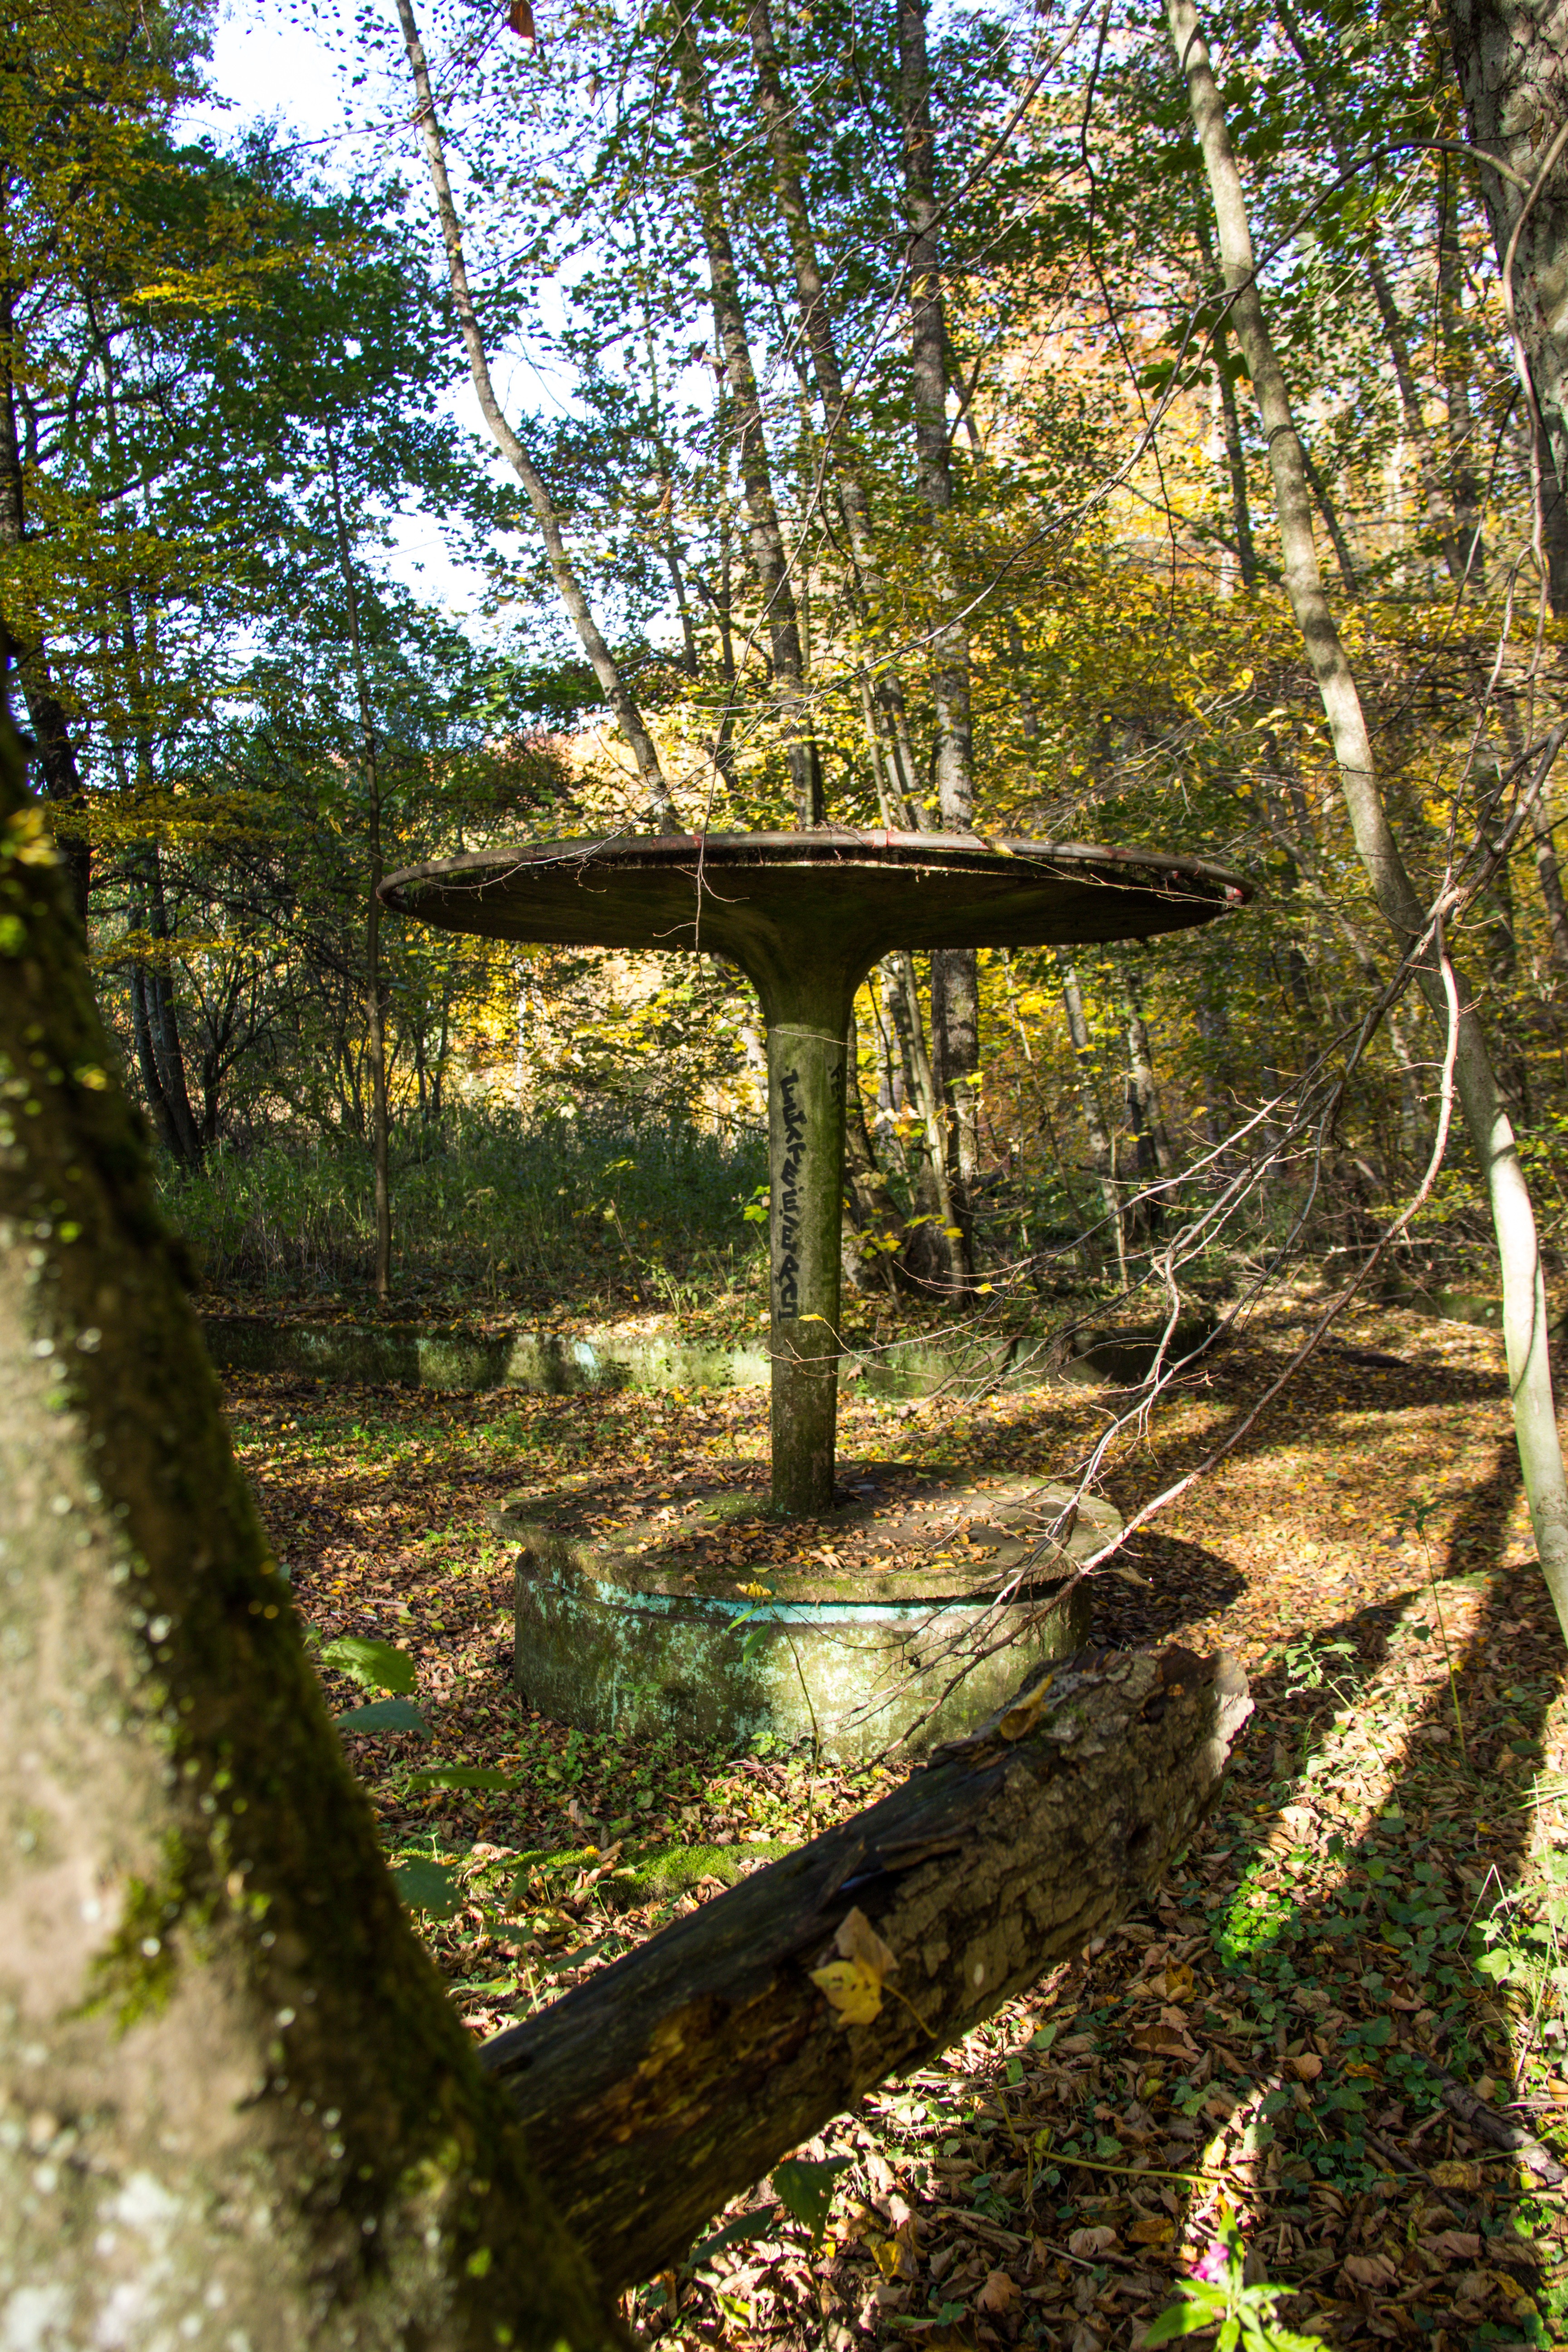
tree, nature, forest, plant, trail, leaf, flower, swimming pool, autumn, park, botany, decay, garden, marrakech, woodland, woody plant, outdoor structure